Dresden

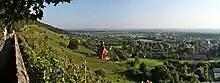
View over Dresden Basin

Dresden has experienced dramatic changes since the reunification of Germany in the early 1990s. The city still bears many wounds from the bombing raids of 1945, but it has undergone significant reconstruction. Restoration of the Dresden Frauenkirche, a Lutheran church, began in 1994 and was completed in 2005, a year before Dresden's 800th anniversary; this was done with the help of privately raised funds. The gold cross on the top of the church was funded officially by "the British people and the House of Windsor". The urban renewal process, which includes the reconstruction of the area around the Neumarkt square on which the Frauenkirche is situated, was expected to take decades, but numerous large projects were under way in the first part of the 21st century.